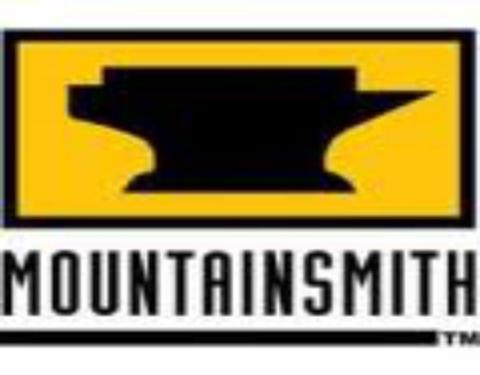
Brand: mountainsmith
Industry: Sports